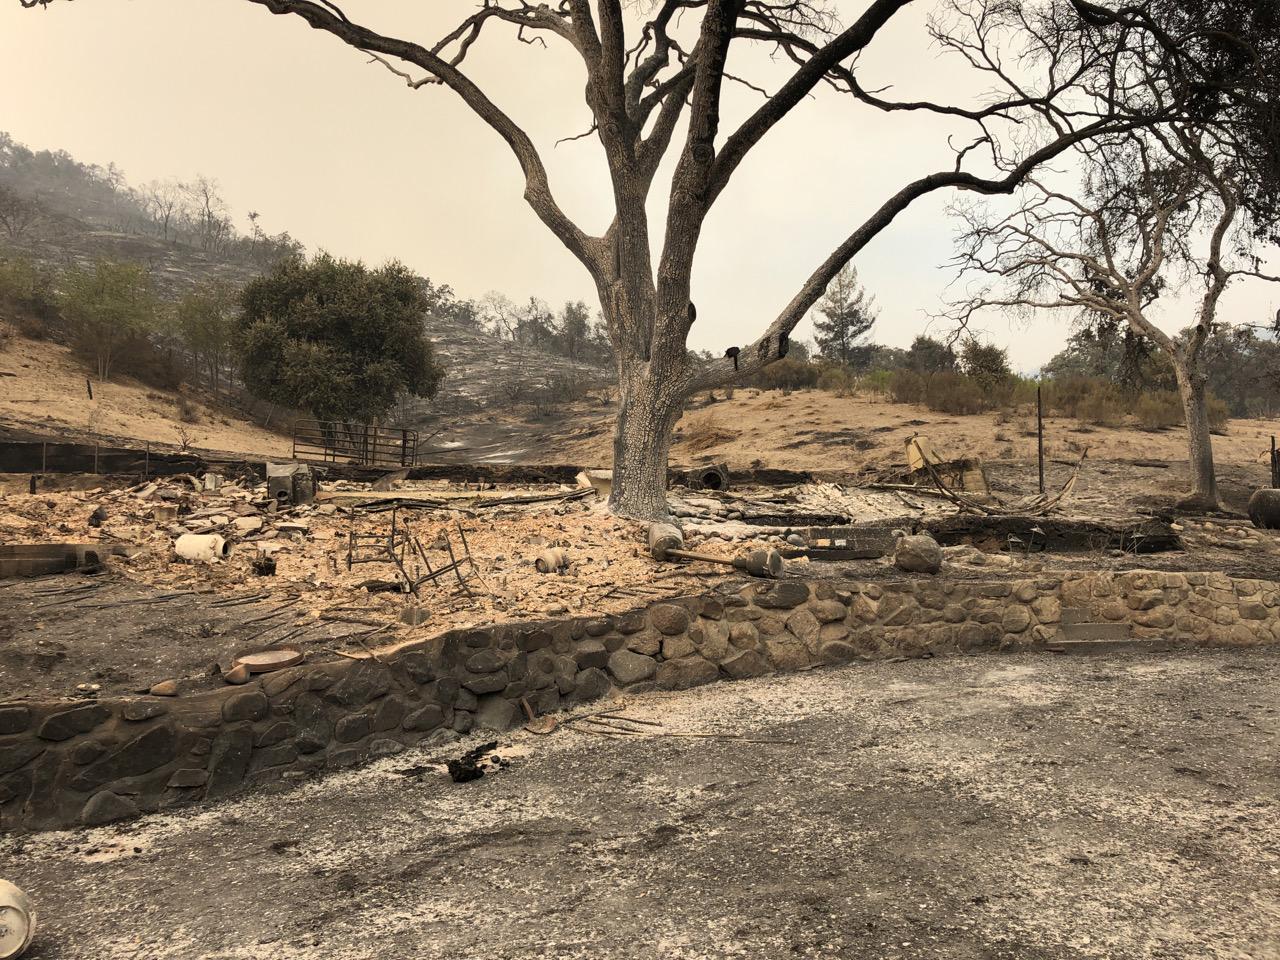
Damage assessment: destroyed